Wellington Regiment (City of Wellington's Own)

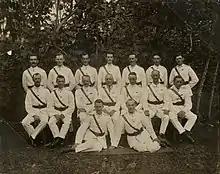

With the out break of the First World War in August 1914, the British Government requested for New Zealand to send a military force to capture the German colony of Samoa. The Samoa Expeditionary Force was dispatched on 15 August and consisted of around 1400 soldiers and nurses. The 5th (Wellington) Regiment provided two infantry companies, for a total of 559 men, which was the largest contribution of any unit in the New Zealand Military Forces. 26 men from the regimental band also travelled with the expeditionary force. Samoa was occupied without incident and the occupation force was relieved in April 1915 by a smaller force of 360 personnel who were unfit for active service.